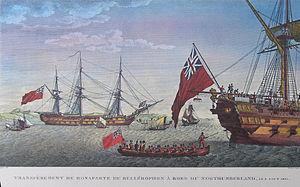
Cette page concerne l'année 1815 du calendrier grégorien.